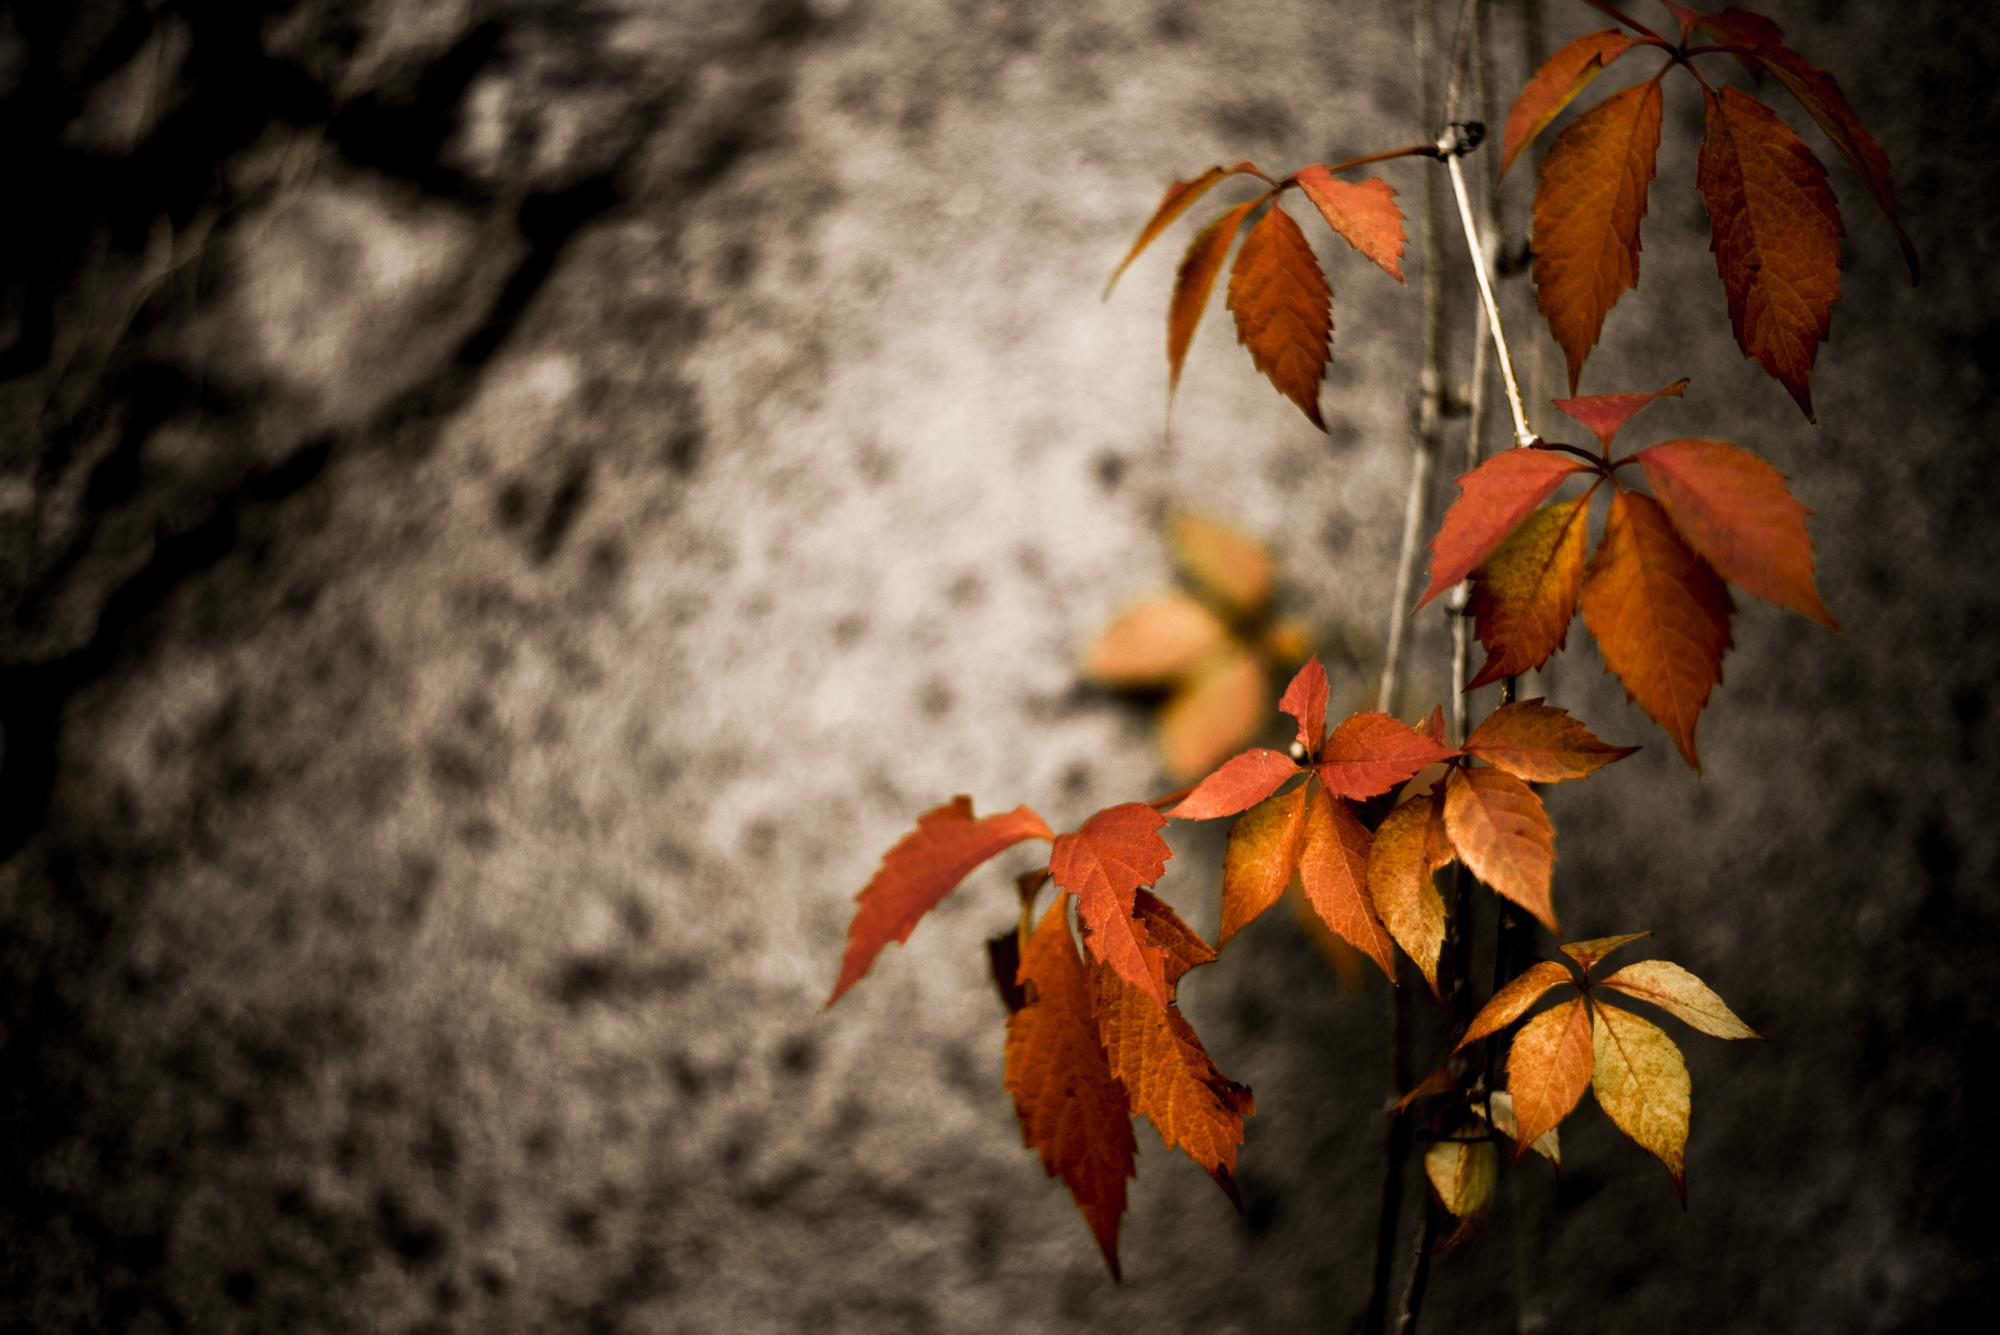
tree, nature, branch, plant, sunlight, leaf, flower, europe, red, autumn, botany, nikon, flora, season, close up, feuilles, mur, rouge, automne, nikkor, d750, curuyann, curu, yann, lierre, crpi, macro photography, woody plant